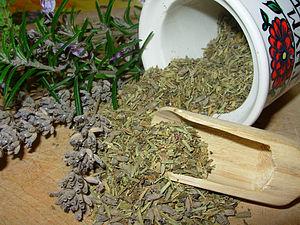
Les plantes aromatiques sont un ensemble de plantes utilisées en cuisine et en phytothérapie pour les arômes qu'elles dégagent, et leurs huiles essentielles que l'on peut extraire. Ces plantes aromatiques sont cultivées selon les besoins pour leurs feuilles, tiges, bulbes, racines, graines, fleurs, écorce, etc.
La cuisine provençale est une cuisine traditionnelle qui allie une grande diversité de produits de Provence méditerranéenne. Elle est historiquement avant tout tributaire, dès le Moyen Âge, de la prise du pouvoir des comtes de Provence dans le royaume de Naples, après la bataille de Bénévent en 1266, puis de l'installation des papes à Avignon. Elle n'en a pas moins évolué au cours des siècles suivants, en particulier avec l'arrivée des produits comestibles du Nouveau Monde.
La cuisine des Alpes méridionales est avant tout un compromis entre celles de la Provence et du Dauphiné. Elle n'en a pas moins ses spécifités, tant dans les entrées, que les plats de pâtes, les viandes et les fruits.
La cuisine occitane est une cuisine diversifiée qui a des traits caractéristiques de la cuisine méditerranéenne, mais se différencie des cuisines catalane et italienne. En raison de la taille de l'Occitanie et la grande variété de ses terroirs, allant des Pyrénées aux Alpes, de la côte méditerranéenne au Massif central qu'elle englobe majoritairement, c'est une cuisine très variée mais, au-delà de la traditionnelle partition entre l'usage de la graisse de canard au sud ouest et de l'huile d'olive au sud-est, il existe un certain nombre de traits communs à l'ensemble de ce territoire et l'opposant parfois nettement au reste de la France.